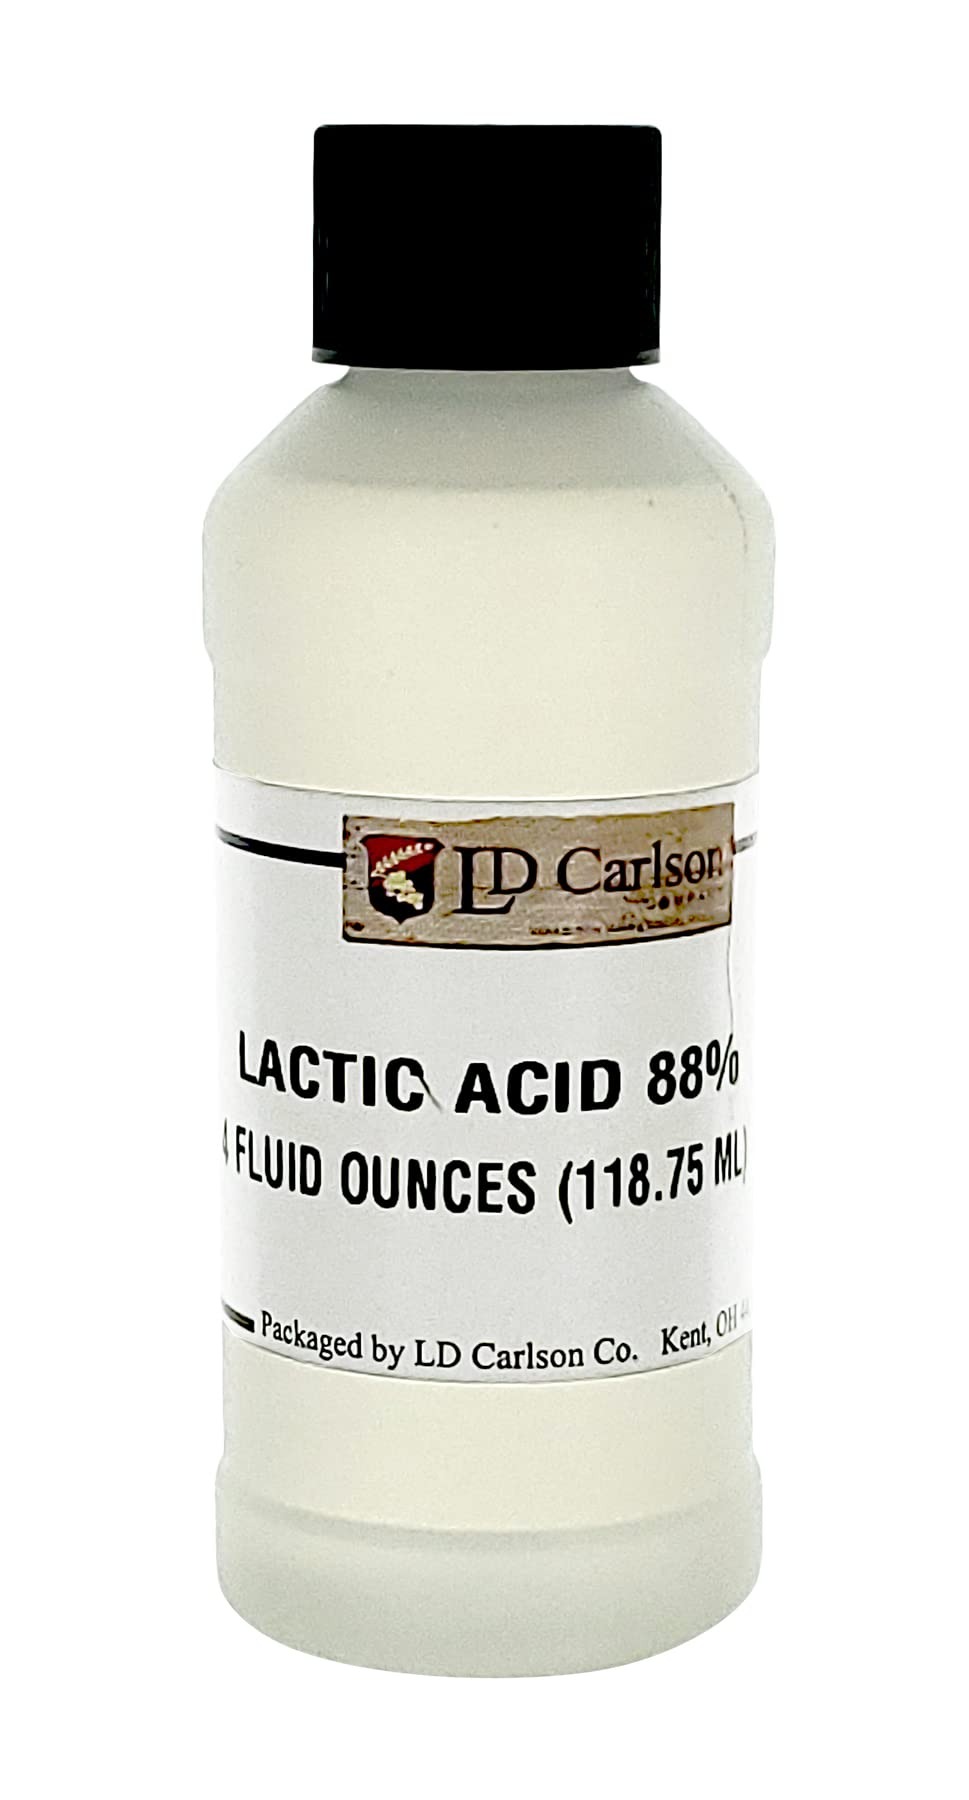
Item Name: Lactic Acid (88% Solution), 4oz
Bullet Point 1: Lactic Acid
Bullet Point 2: 5 oz
Bullet Point 3: Lowers Mash pH
Product Description: Lactic acid can be used in place of a sour mash. When using very pale malts it is easy to push your ph well above 5.2 - 5.4 ph range. Using lactic acid you can lower the ph without going through all of the trouble of making a sour mash for its lactic acid properties. Many will argue that the addition of high lactic acid malts can make a flabby beer lacking in mouth feel, but controlling the ph with lactic acid you can avoid this. Lactic acid in light colored beer production is very common. There is no set amount to use, but a ph meter should be used and the lactic acid added till you REACH your 5.2 ph range.
Value: 1.0
Unit: Count

Price: 9.95